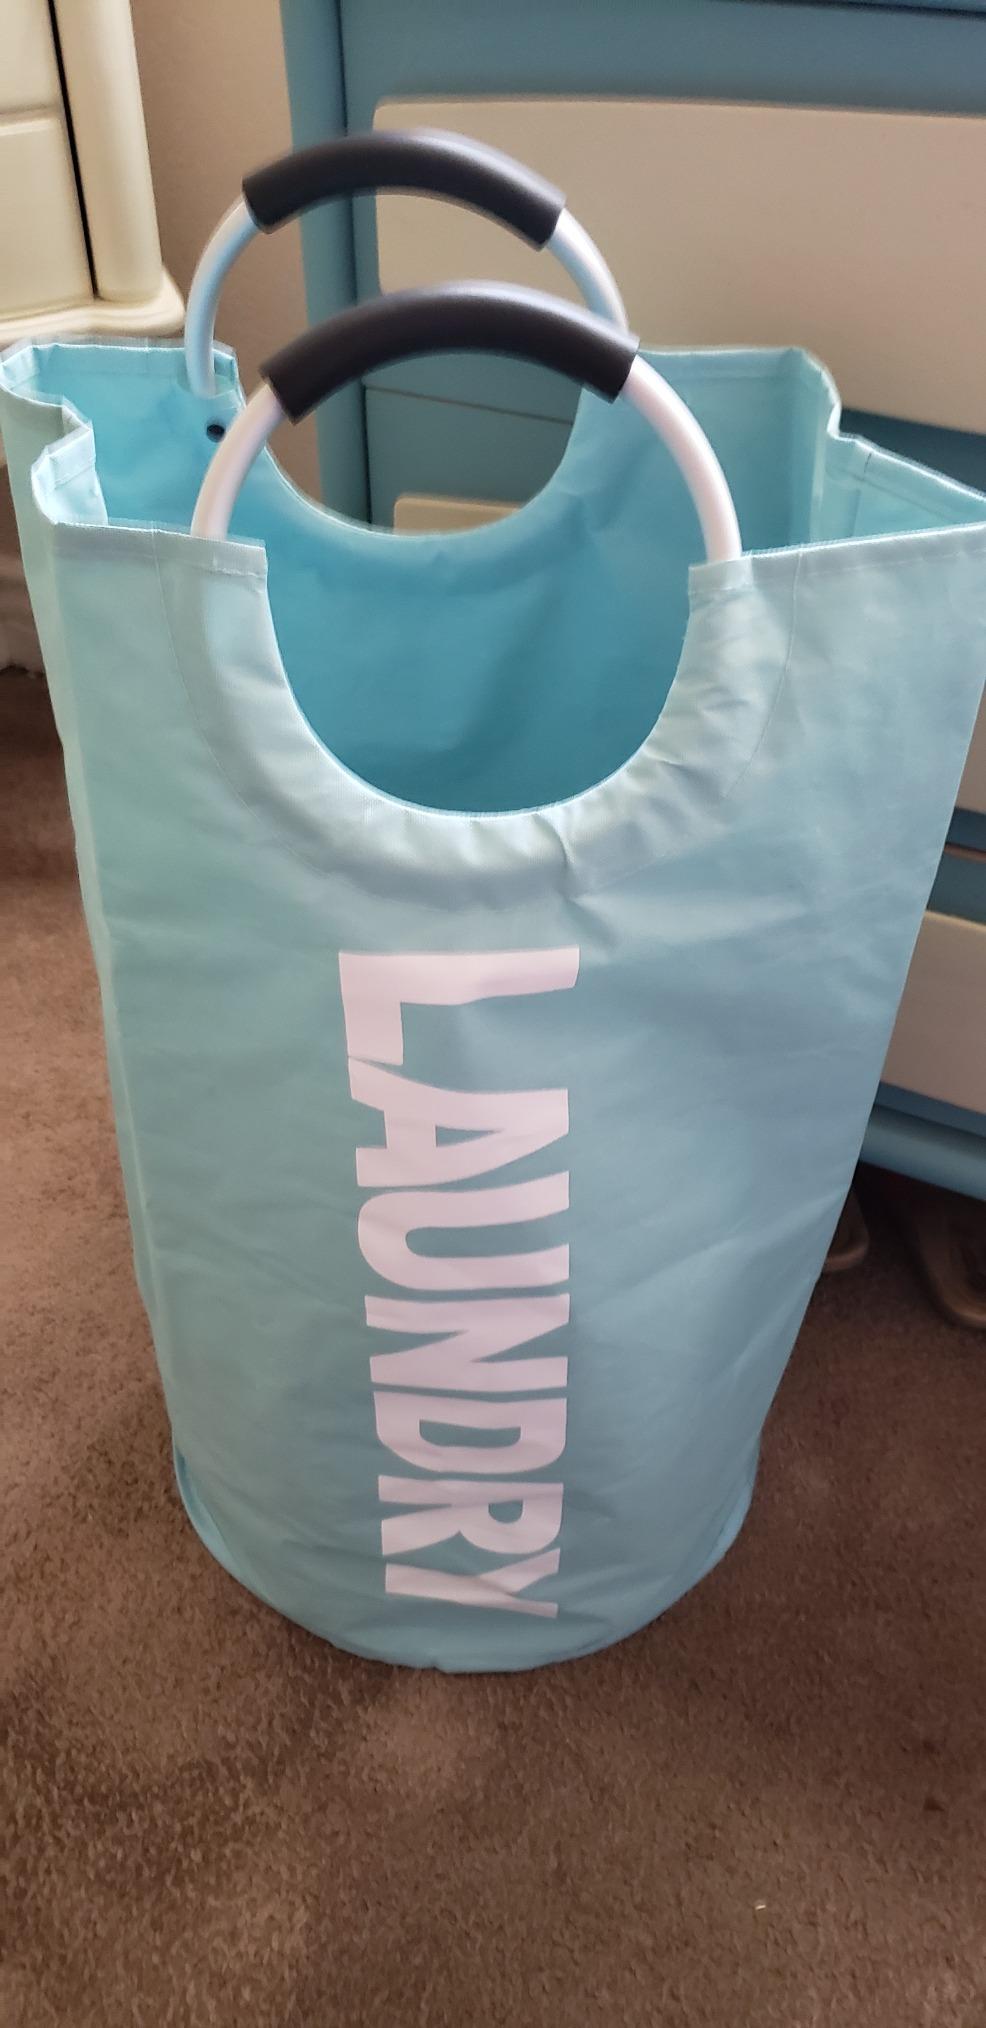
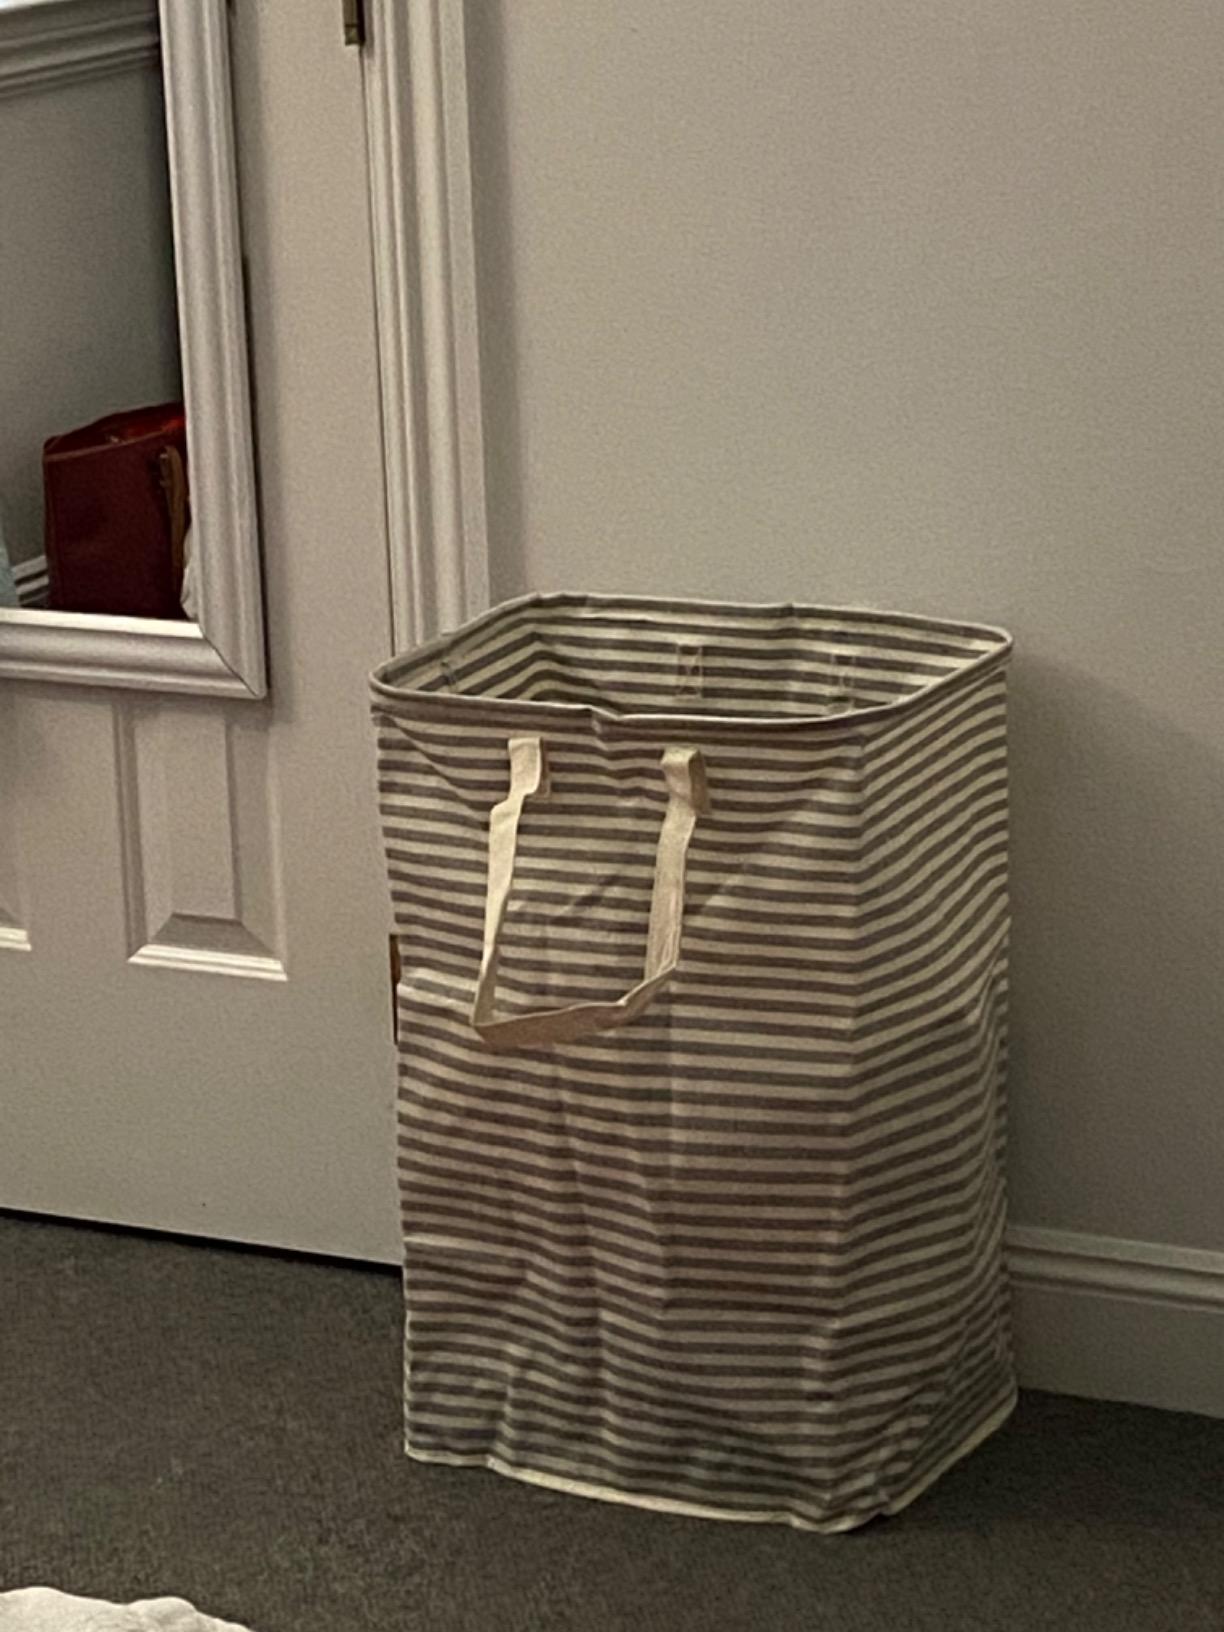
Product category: items_hamper
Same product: no